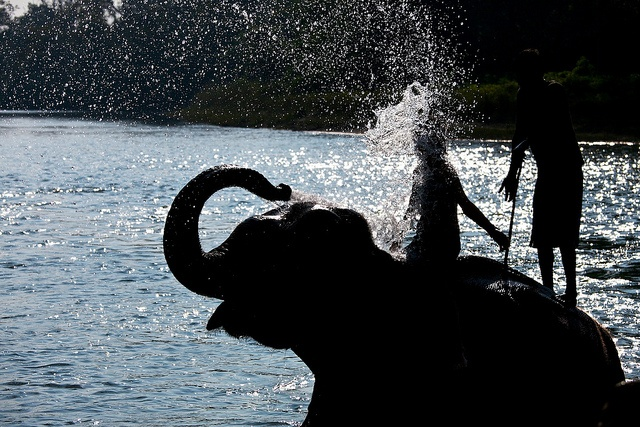
An elephant is in the water and having some fun.
two children and an elephant  are playing in some water
There is an elephant playing in the water.
Two people who are on the back of a elephant.
An elephant splashing itself with watch and two children behind it.